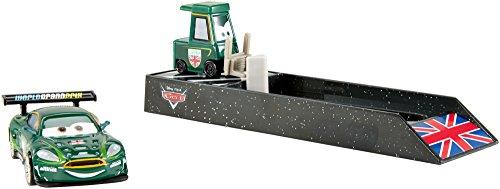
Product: Disney Cars Pit Crew Launchers, #9 Nigel Gearsley
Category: Toys & Games | Play Vehicles | Vehicle Playsets
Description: Collect all your favorite Cars Pit Crew Launchers.
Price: $11.99
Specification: ProductDimensions:9x1.9x6.5inches|ItemWeight:3.52ounces|ShippingWeight:4.2ounces(Viewshippingratesandpolicies)|DomesticShipping:ItemcanbeshippedwithinU.S.|InternationalShipping:ThisitemcanbeshippedtoselectcountriesoutsideoftheU.S.LearnMore|ASIN:B00A6SQPCI|Itemmodelnumber:Y9063|Manufacturerrecommendedage:36months-8years